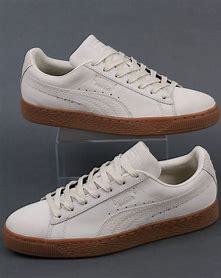
Brand: Puma
Model: Suede Classic